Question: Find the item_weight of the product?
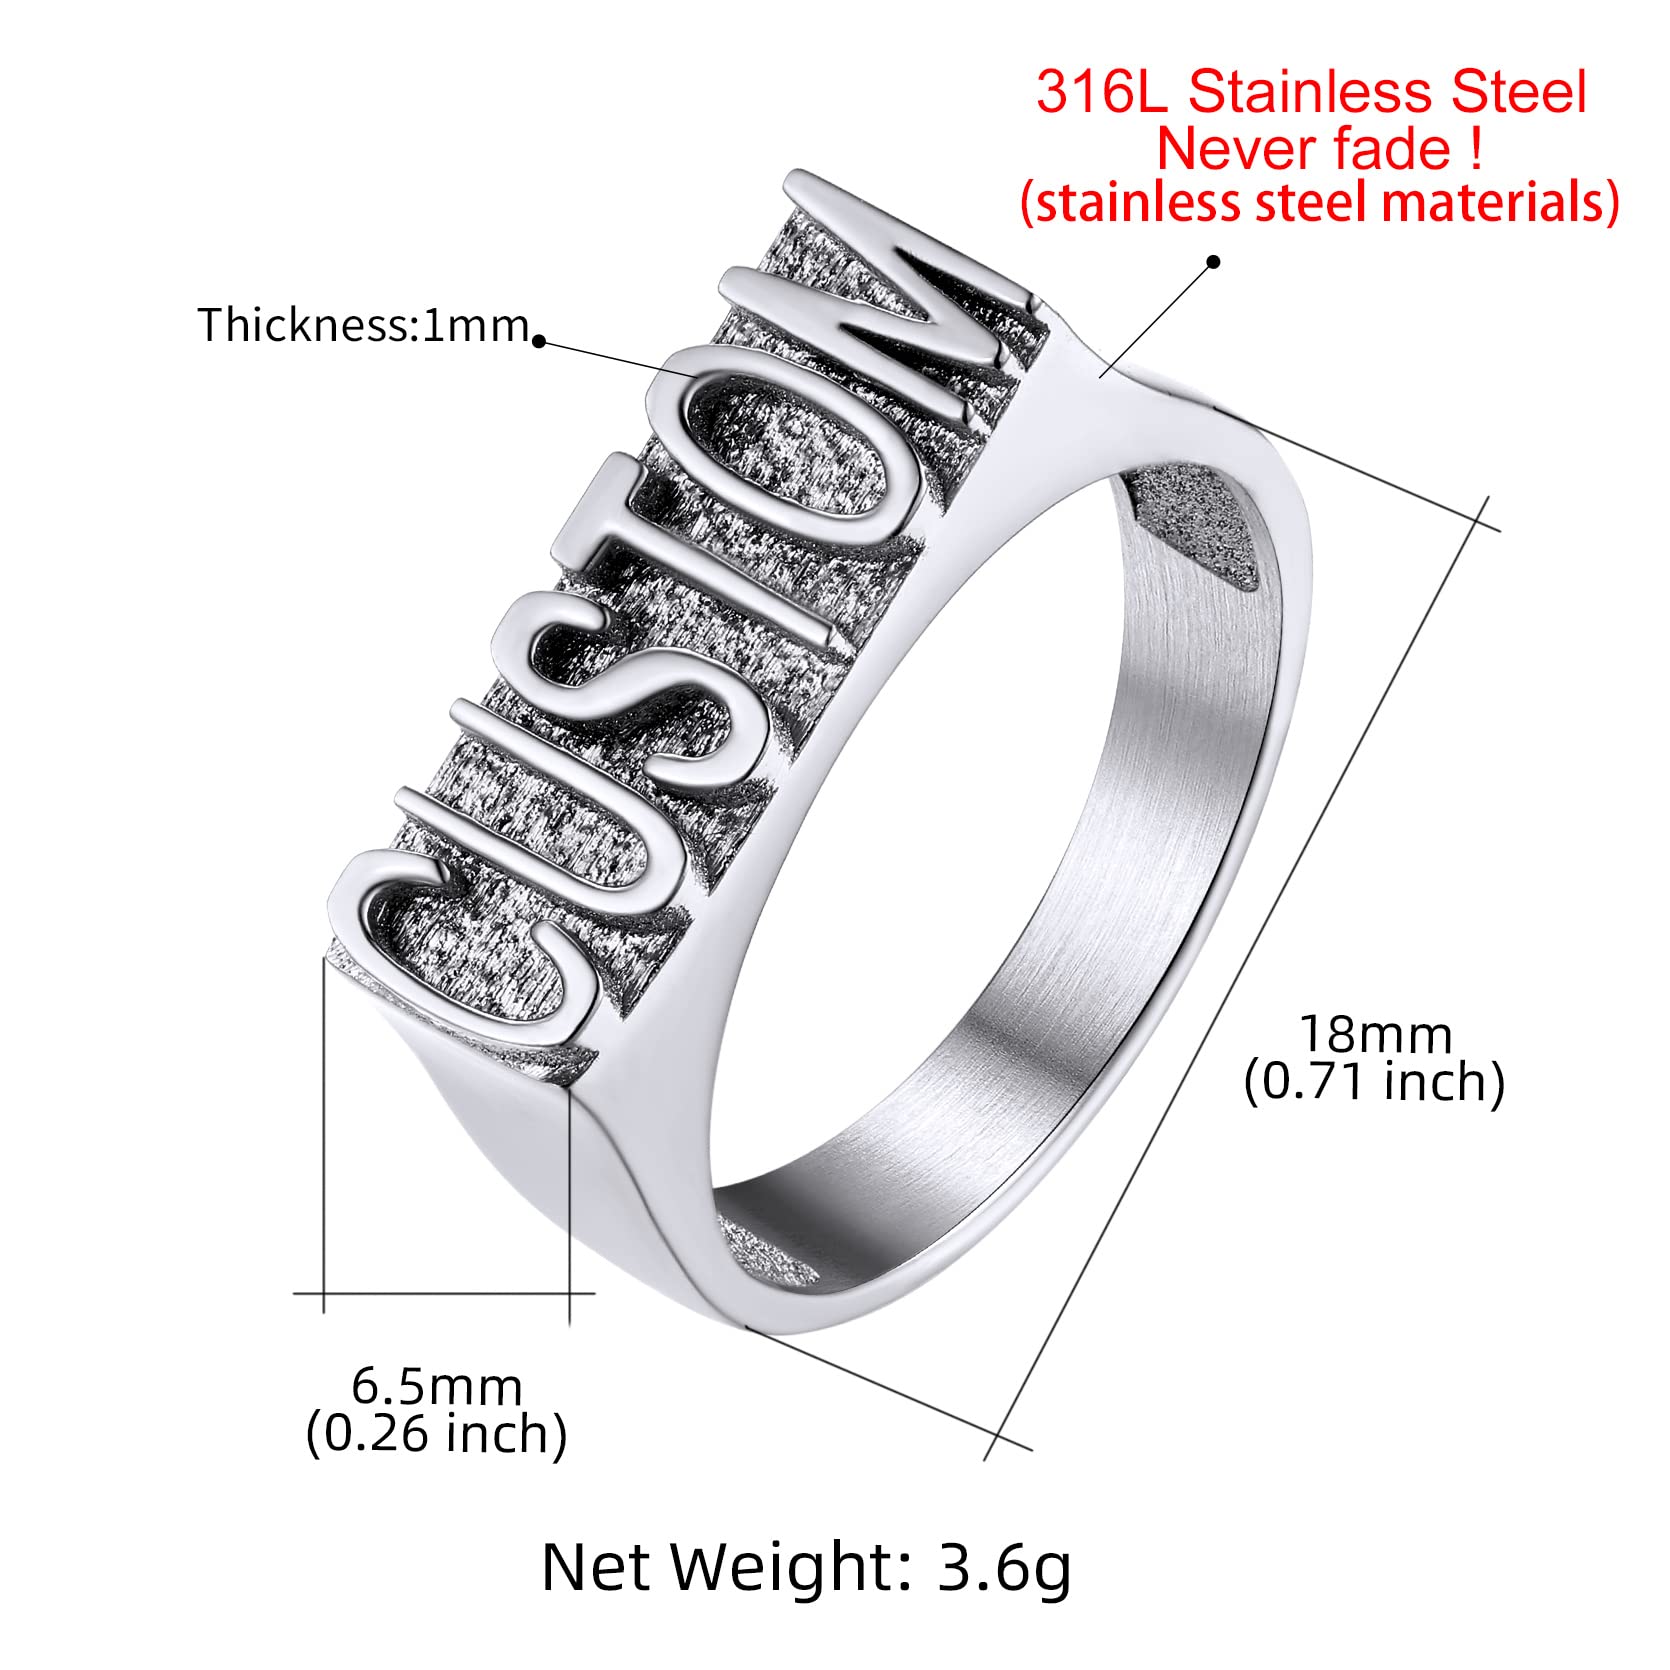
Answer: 3.6 gram